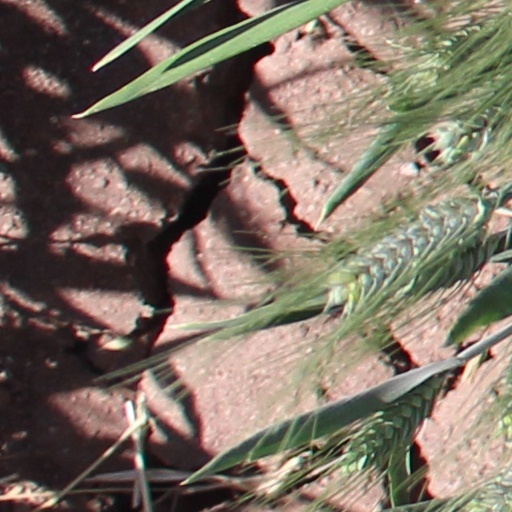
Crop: wheat